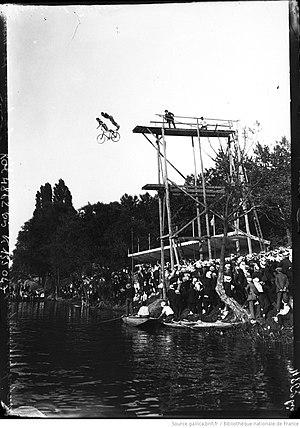
«
Théodore Henri Peyrusson, né le 8 juillet 1884 à Montrouge et mort pour la France le 5 mars 1916 à Verdun, est un champion de natation français, recordman du monde de plongeon.